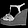
Label: Sandal